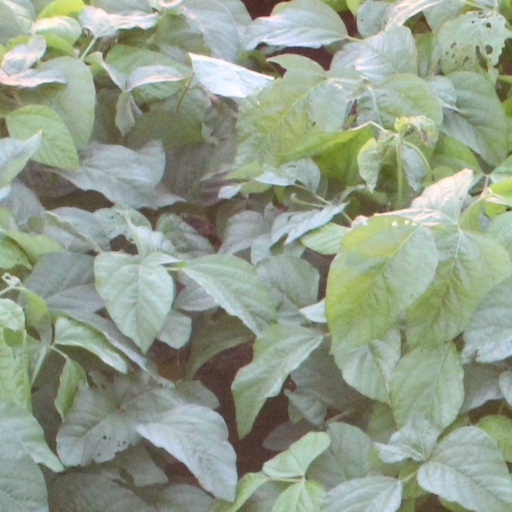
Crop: soybean